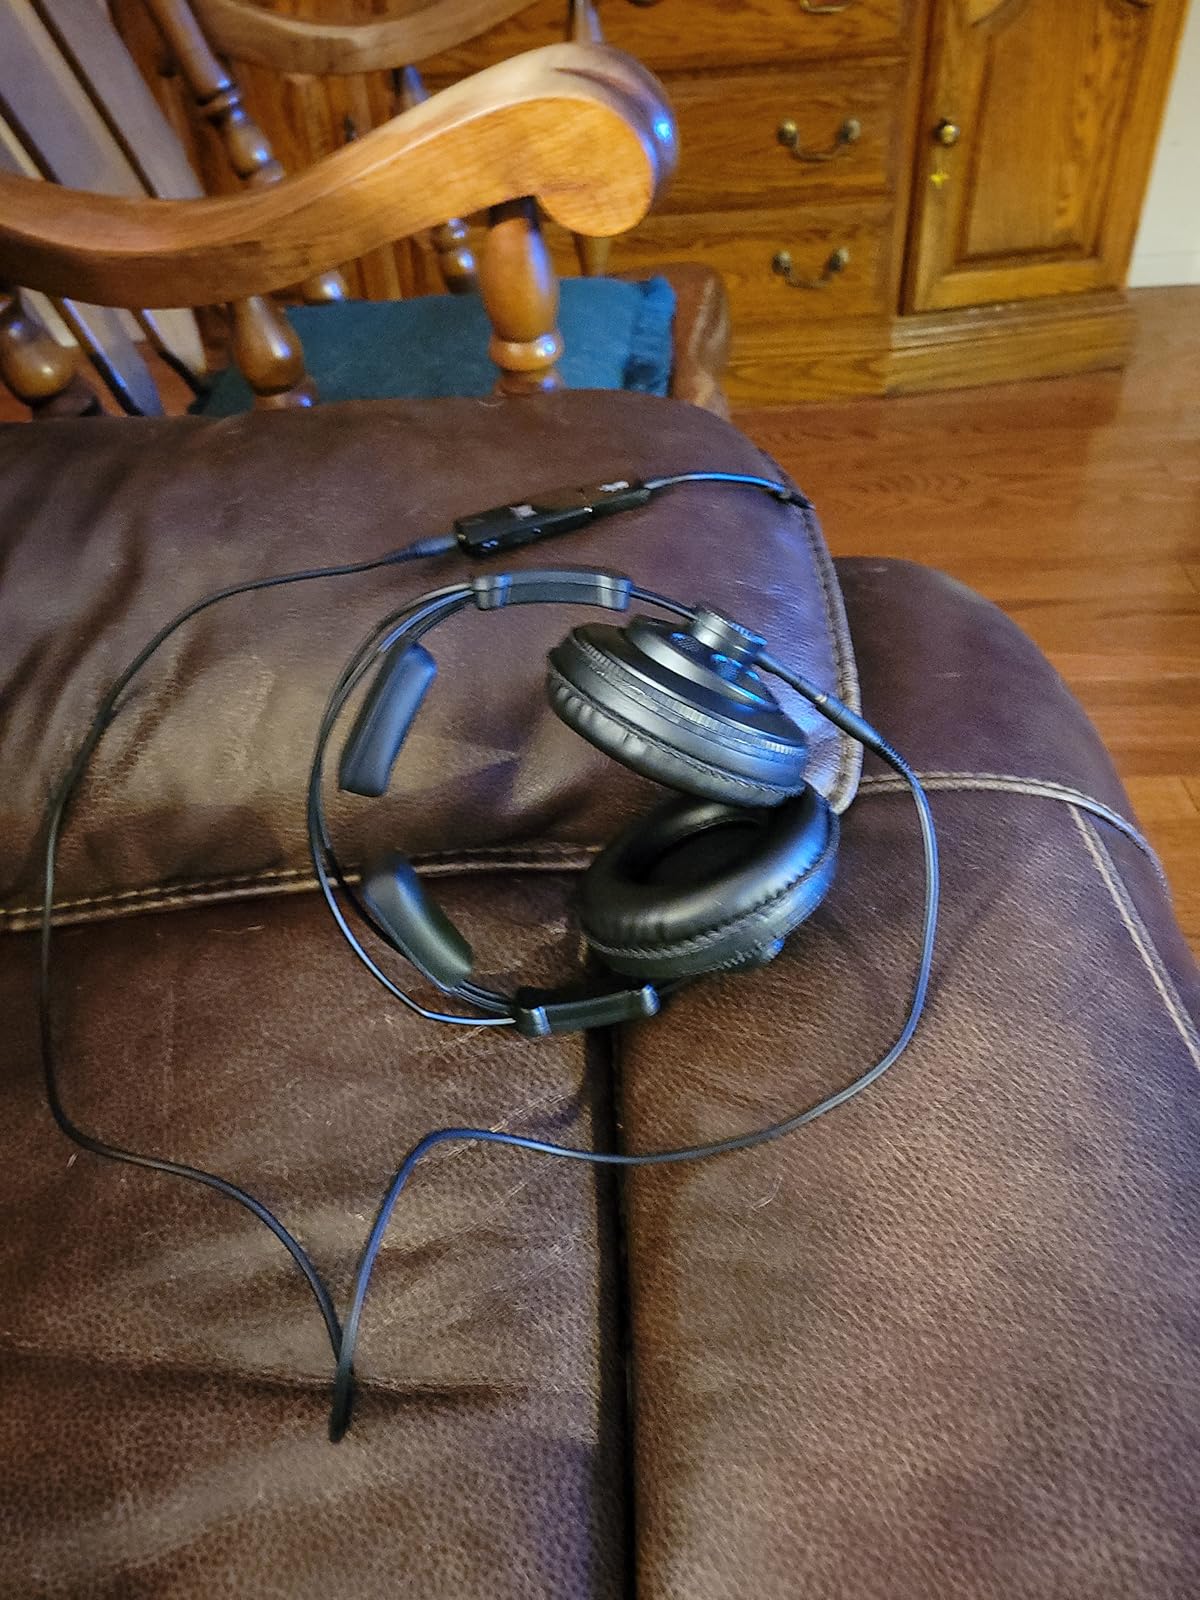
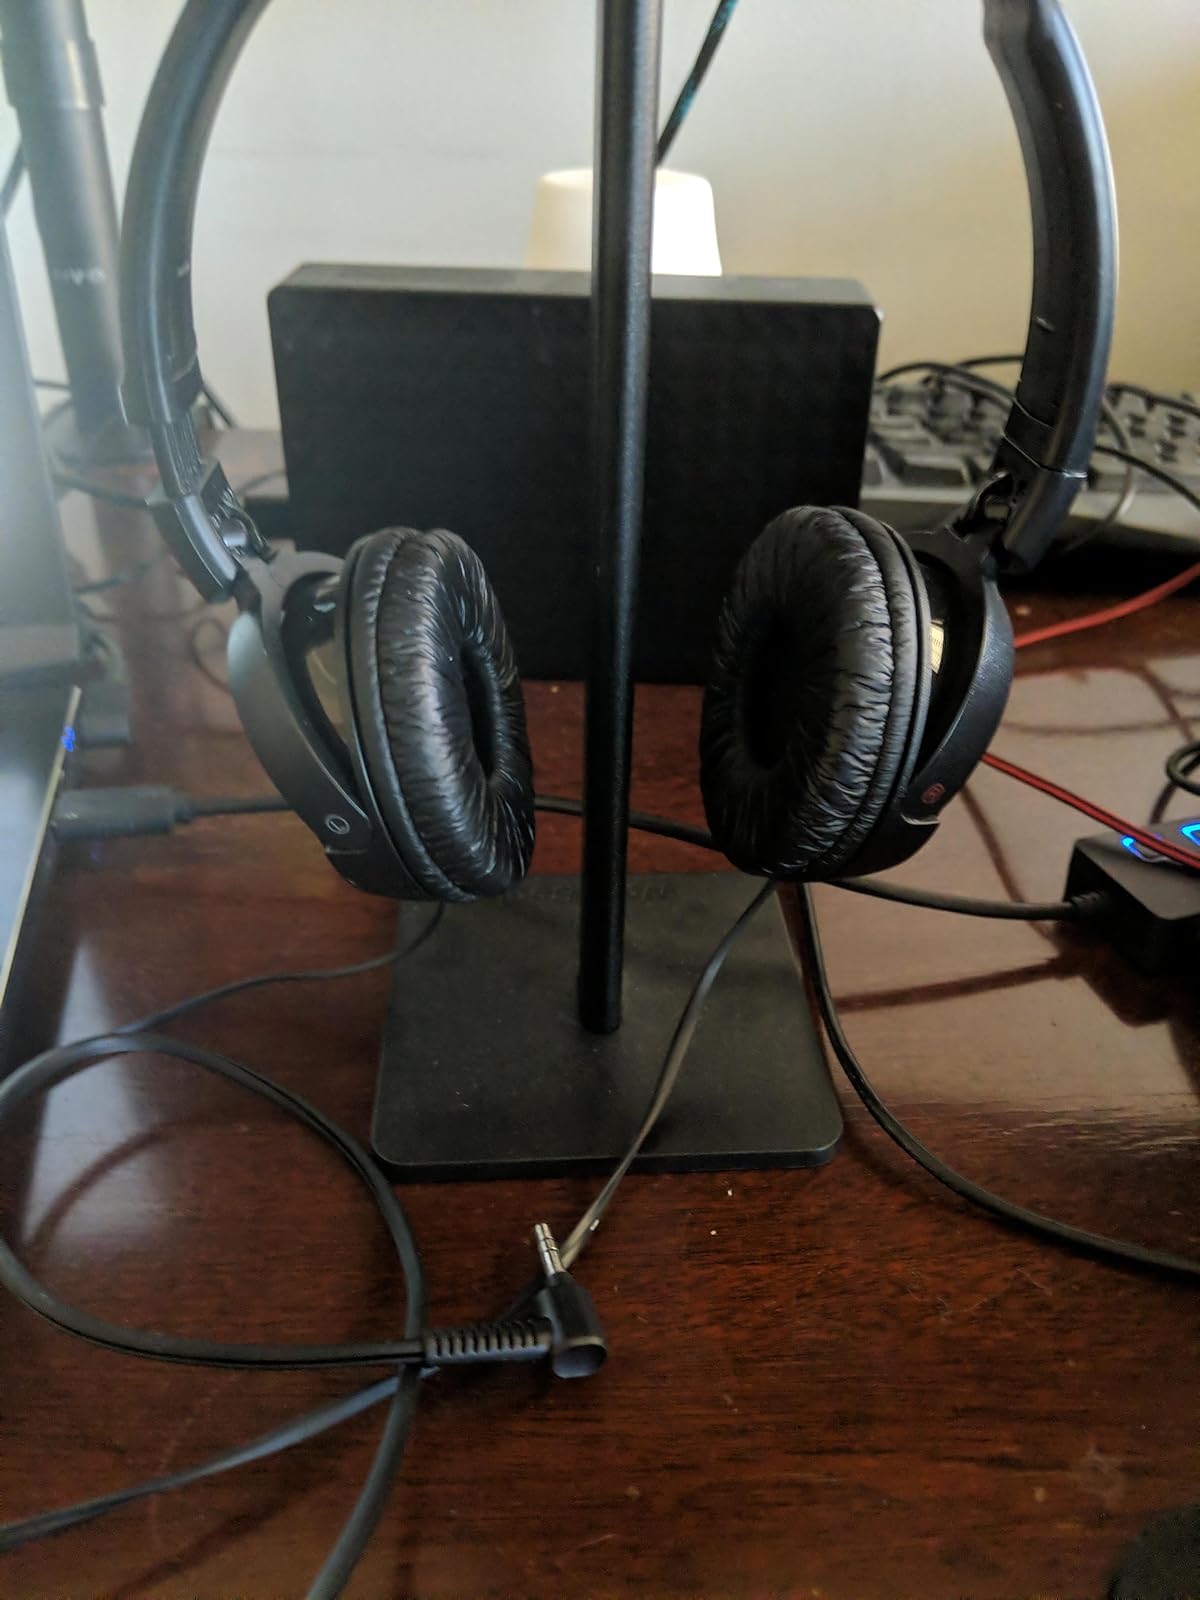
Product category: headphones
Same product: no